Colin Fletcher

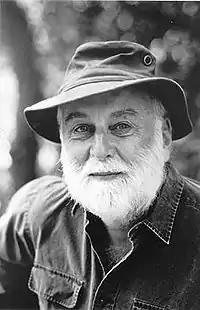
Colin Fletcher (photograph, John Sexton/Appalachian Long Distance Hikers Association)

Colin Fletcher (14 March 1922 – 12 June 2007) was a pioneering backpacker and writer.